H. A. Hellyer

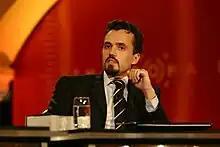
H.A. Hellyer, speaking on the BBC's 'Doha Debates'

H. A. Hellyer is a British geopolitical analyst and scholar specializing in security studies, political economy, history, and belief. His work spans over 20 years across governmental, academic, and corporate advisory roles, focusing on the Middle East, Southeast Asia, and Western contexts.